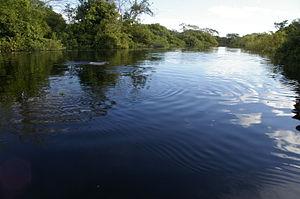
Le Río Yacuma est un cours d'eau du nord-ouest de la Bolivie et un affluent du Río Mamoré en rive gauche.